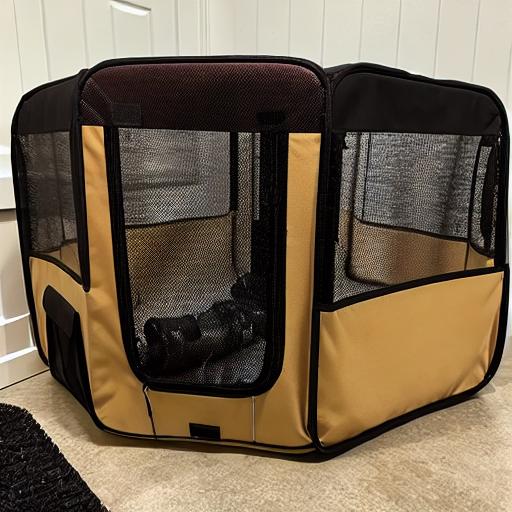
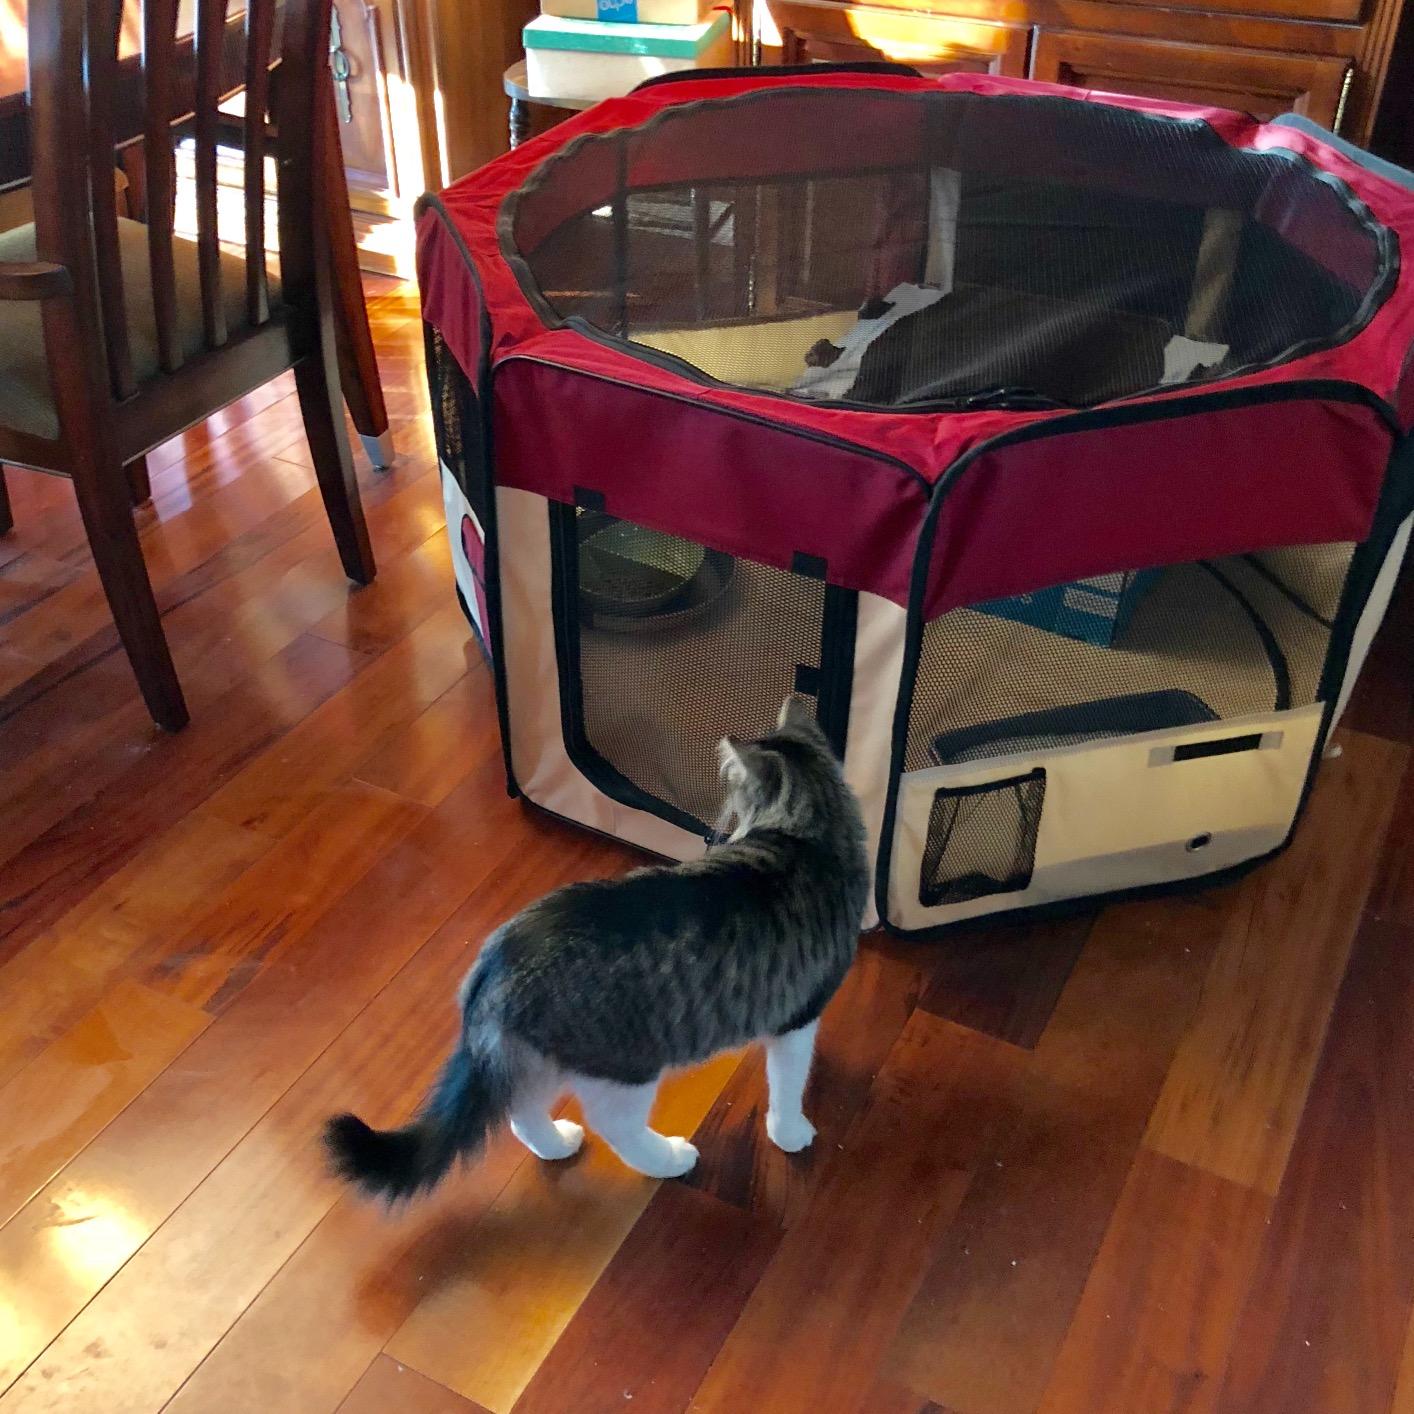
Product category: items_kennel
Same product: no